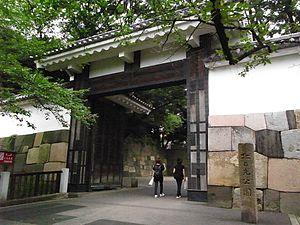
Le parc de Kitanomaru est un parc municipal qui jouxte le palais impérial de Tokyo, situé dans l'arrondissement de Chiyoda, au Japon. Il désigne également la partie de l'arrondissement où se trouve le parc.